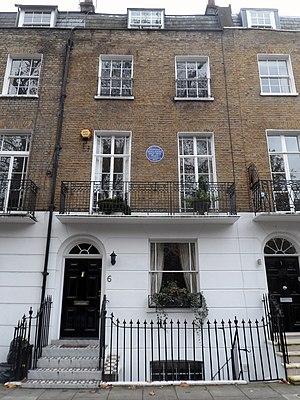
Étienne Mallarmé, dit Stéphane Mallarmé, né à Paris le 18 mars 1842 et mort à Valvins le 9 septembre 1898, est un poète français, également enseignant, traducteur et critique d'art.
Brompton Square est une voie et une place de Londres.